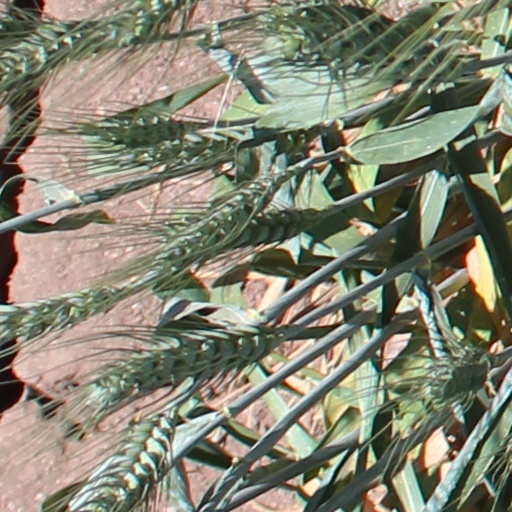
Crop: wheat